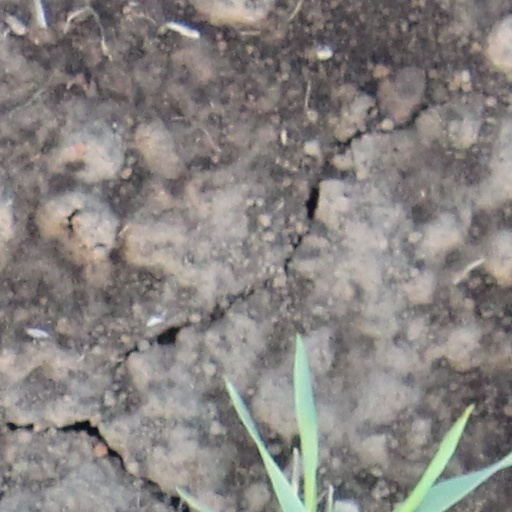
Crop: wheat